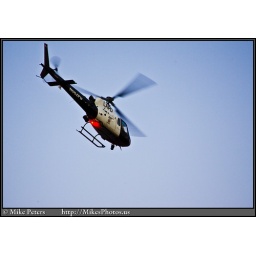
LAPD A-Star N662PD in the new black and white paint scheme @ San Fernando Valley Childrens Day